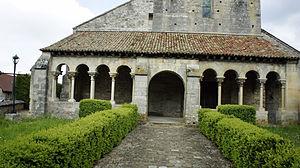
Porche galerie de l'église Saint-Hilaire de st-Thierry.
Cet article recense les monuments historiques de la Marne, en France.
Saint-Thierry est une commune française, située dans le département de la Marne en région Grand Est.